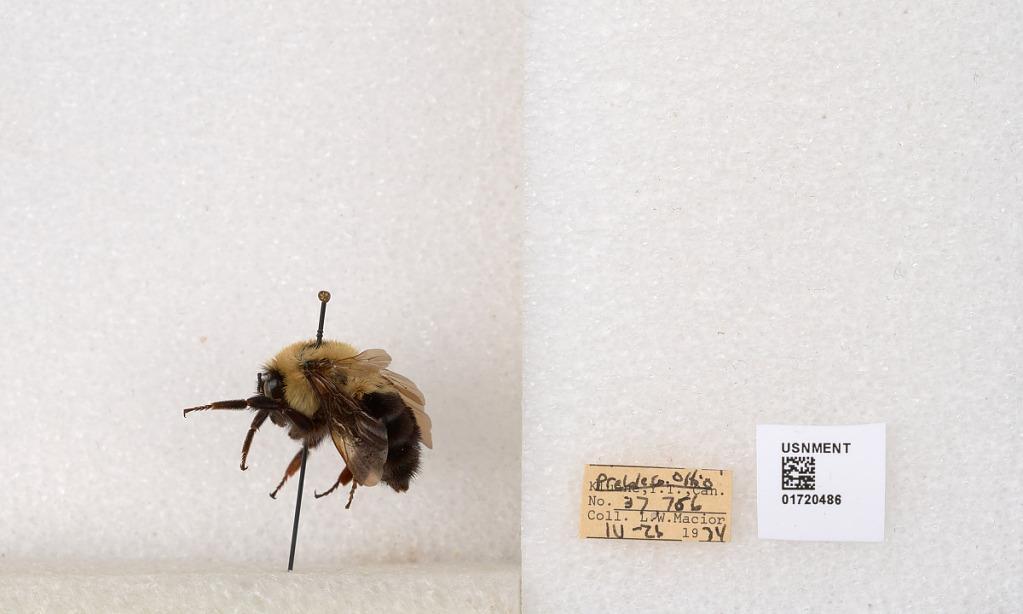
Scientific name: Bombus bimaculatus Cresson
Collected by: L. Macior
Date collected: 1974-4-26
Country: United States
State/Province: Ohio
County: Preble
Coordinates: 39.7416, -84.648